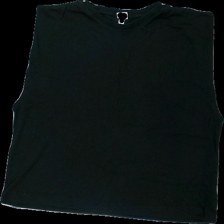
View: front
Type: Tank top
Category: Ladies
Brand: H&M
Colors: Black
Material: 100% cotton
Cut: Regular
Size: XL
Season: All
Damage location: middle right
Damage 2 location: bottom left
Price range: 50-100
Recommended usage: Reuse
Description: svart armlös "tröja"/linne